Galilaei (Martian crater)

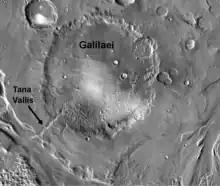
Daytime infrared image mosaic of Oxia Palus generated using Thermal Emission Imaging System (THEMIS) images from the 2001 Mars Odyssey orbiter mission. Mosaic generated at 100 meters/pixel resolution.

Galilaei is a large impact crater on Mars in the region known as Margaritifer Terra. The crater is in the southern part of the Oxia Palus quadrangle (MC-11) at 5.7°N 333.0°E. Galilaei is located north of Hydaspis Chaos in the area east of Tiu Valles and west of Ares Vallis. The crater was named after the Italian astronomer and physicist Galileo Galilei. Galilaei is one of the numerous large craters that formed during the Noachian Period, which ended around 3.7 billion years ago. The crater floor was modified by superficial geologic processes through Late Hesperian time, as mapped by Tanaka, K.L. and others.